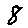
Label: 8